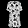
Label: Dress